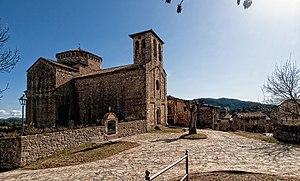
L'architecture romane est le premier grand style créé au Moyen Âge en Europe après le déclin de la civilisation gréco-romaine. Son développement est pleinement établi vers 1060 mais les premiers signes de mutation sont différents suivant les régions et il n'y a pas de consensus sur une date des débuts qui vont du VIᵉ au XIᵉ siècle. L'architecture gothique est le style qui lui succède progressivement à partir du XIIe siècle.Le dynamisme monastique, de profondes aspirations religieuses et morales, la spiritualité des routes de pèlerinages dans une Europe rendue à la paix président à la naissance de l'art roman et contribuent à en faire un style vraiment neuf et doué d'une profonde originalité. La volonté de libérer l'Église de la tutelle de pouvoirs séculiers, les croisades, la reconquête chrétienne en Espagne avec l'effondrement du califat de Cordoue, la disparition du mécénat royal ou princier font de l'art roman l'art de toute la chrétienté médiévale.